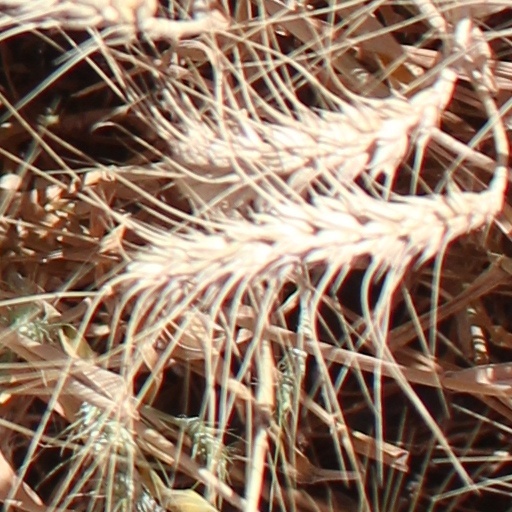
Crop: wheat